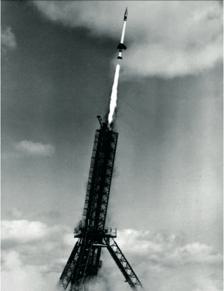
Building: RAAF Woomera Range Complex
Country: Australia
Year built: 1947
Aerospace facility in South Australia "Woomera Test Range" redirects here. For other uses, see Woomera . RAAF Woomera Range Complex near Woomera , South Australia in Australia Launch of a NASA Skylark sounding rocket from the Woomera Range Complex in c. 1961 Map of South Australia showing the land area covered by the RAAF Woomera Range Complex Coordinates 30°57′19″S 136°31′56″E / 30.9553°S 136.5322°E / -30.9553; 136.5322 Type Military aerospace Civil aerospace Area 122,188 km 2 (47,177 sq mi) Site information Owner Government of South Australia under a crown lease to the Department of Defence Operator Royal Australian Air Force Open to the public Prohibited access except for Woomera Village and Stuart Highway Status Active Site history In use 1946 ( 1946 ) – present Test information Nuclear tests 9 (see British nuclear tests at Maralinga and Operation Totem ) Other tests Missiles, aircraft weapons, drone aircraft, rockets The RAAF Woomera Range Complex (WRC) is a major Australian military and civil aerospace facility and operation located in South Australia , approximately 450 km (280 mi) north-west of Adelaide . The WRC is operated by the Royal Australian Air Force (RAAF), a Service of the Australian Defence Force (ADF). The complex has a land area of 122,188 km 2 (47,177 sq mi) or roughly the size of North Korea or Pennsylvania . The airspace above the area is restricted and controlled by the RAAF for safety and security. The WRC is a highly specialised ADF test and evaluation capability operated by the RAAF for the purposes of testing defence materiel. The complex has been variously known as the Anglo-Australian Long Range Weapons Establishment and then the Woomera Rocket Range ; the RAAF Woomera Test Range and in 2013, the facility was reorganised and renamed to the RAAF Woomera Range Complex (WRC). The ground area of the WRC is defined by the Woomera Prohibited Area (WPA) and includes the Nurrungar Test Area (NTA); with a land area of 122,188 km 2 (47,177 sq mi), the WPA is described by the RAAF as the largest land-based test range in the western world. The Woomera Prohibited Area Coordination Office (WPACO) coordinates daily operation of the complex which comprises a mix of South Australian crown land and is covered by pastoral leases and mining tenements granted by the Government of South Australia . The Woomera Prohibited Area Advisory Board monitors the operations of the WPA and the WPACO. The airspace above the WPA is called the Woomera Restricted Airspace (WRX) and is controlled by the RAAF for safety and security reasons during the conduct of some activities on the complex together with the support of Airservices Australia . The complex also contains RAAF Base Woomera , or the RAAF Woomera Airfield , the dual- runway military airfield located 3 nmi (5.6 km; 3.5 mi) north of the settlement of the Woomera Village. The airfield has been in military operation since a RAF Dakota landed at Woomera on 19 June 1947. Etymology and broad definitions The word woomera is an Australian Aboriginal word of the Dharug language of the Eora people of the Sydney basin; a woomera is a wooden spear-throwing device . Woomera was adopted initially as an appropriate name for the settlement of Woomera , that is also called Woomera Village, based on a recommendation from Group Captain Alfred George Pither . Since its establishment in 1947 and its renaming in 2016 as the RAAF Woomera Range Complex, the defence facilities have been variously known as the Anglo-Australian Long Range Weapons Establishment and then the Woomera Rocket Range between 1947 and 1980 when it was operated by the Australian Government as a Defence research and long range weapons testing range. Since 1980 the complex has had various other titles and in more recent years, the RAAF facility has mainly been known as the RAAF Woomera Test Range . In 2013, and as part of the ongoing redevelopment and remediation of Woomera into its 'next-generation' configuration in readiness to support the ADF 's 'Force2030' plan, the range facility was reorganised and renamed to the RAAF Woomera Range Complex (WRC). The ground area of the WRC is defined by the Woomera Prohibited Area (WPA) and includes the Nurrungar Test Area (NTA). The WPA covers an area of 122,188 km 2 (47,177 sq mi) and is described by the RAAF as the largest land-based test range in the western world. The WPA is highly prospective and the Government of South Australia and Geoscience Australia have assessed that by 2025 about A$ 35 billion worth of  iron ore, gold and other mineral resources are potentially exploitable from within the WPA. Access to the WPA for non-Defence use requires Commonwealth approval and is on the proviso that Defence activities will not be unduly compromised. The ground area of the WPA is bound generally by Woomera in the south-east, Roxby Downs and the village associated with the Olympic Dam mine in the east, William Creek in the north-east, Coober Pedy and further north to the 28th parallel , Maralinga in the south-west, and the Trans-Australian Railway and Tarcoola in the south. The WPA is divided into green, amber and red zones; representing infrequent, periodic, and frequent Defence use, respectively. Easements through the WPA allows public transit on the Tarcoola-Alice Springs railway , Stuart Highway , Lake Cadibarrawirracanna Road, Olympic Dam Highway (B97), William Creek Road, as well as the Woomera Village. Permits are required to use the Anne Beadell Highway . From time to time, and for safety reasons, Defence is able to close access for short periods along these easements during the conduct of tests carried out on the complex. The Woomera Prohibited Area Coordination Office (WPACO) coordinates daily operation of the complex which comprises a mix of South Australian crown land and is covered by pastoral leases and mining tenements granted by the Government of South Australia. The Woomera Prohibited Area Advisory Board monitors the operations of the WPA and the WPACO and recommends amendments to co-existence policies and procedures; develop high-level relationships between Defence and the resources sector; resolve disputes between Defence and non-Defence users; report annually on the balance of interests in the WPA; and conduct a review every seven years of the balance of interests in the WPA. Its members comprise appointments from the Australian and South Australian governments. The airspace above the WPA is an integral part of the WRC. Entry into Woomera Restricted Airspace (WRX) is controlled by the RAAF for safety and security reasons during the conduct of some activities on the complex. Airservices Australia defines the exact limits of restricted airspace in their annual handbook. When required, the RAAF issues a 'Notice to Airmen' (NOTAM) which effectively 'closes' access to any part of the WRX when safety or security needs require such action during the conduct of Defence activities at the complex. History The groundspace of the complex is known as the Woomera Prohibited Area and measures 122,188 km 2 (47,177 sq mi). It was first declared a prohibited area in 1947. Military use Anglo-Australian Germany's use of V-1 flying bombs and V-2 rockets during World War II prompted the British to establish their own rocket testing programme. However, the density of population in the United Kingdom made testing risky, so the British turned to Australia, asking for a site with a long testing corridor containing minimal population. The two nations joined in the Anglo-Australian Joint Project , a Commonwealth weapons design and test program established in 1946. In April 1946 a mission from the United Kingdom led by Lieutenant-General JF Evetts CB CBE MC flew to Mt Eba homestead to carry out the first investigation for the suitability of the area for a guided missile range. His survey and mapping adviser was Colonel Lawrence Fitzgerald OBE, Director of Military Survey, Army Headquarters. There was little in the way of adequate surveys and maps of the area and in September 1946, soon after the project was approved by the Government, a survey and mapping reconnaissance of the area from Pimba north to the Musgrave Ranges was conducted by Major Lindsay Lockwood, Officer Commanding the Army's Australian Survey Corps Detachment 5th Field Survey Company based in Adelaide. In December 1946 the Secretary of the Department of the Army directed the Survey Corps' participation in the project. A Survey Corps detachment of ten personnel from the Adelaide unit set up a survey base camp at 'The Pines' near Pimba in March 1947, to commence a topographical mapping program which continued to 1953 when responsibility for surveys were transferred to the Department of the Interior. One member of the Survey Corps detachment which commenced work there in March 1947 was Sergeant Len Beadell . Australia was responsible for providing the testing facilities, personnel, and most of the funding, while the United Kingdom supplied most of the scientific equipment and personnel, and in addition to its financial contribution, paid for the weapons being used. At its peak, the complex had an area of 270,000 km 2 (100,000 sq mi), most of which was in South Australia, but included a satellite range in north-west Western Australia. This was later scaled back to a total area of 127,000 km 2 (49,000 sq mi); still the largest land-based weapons test complex in the western world. Facilities at Salisbury supported the design and testing of many weapons and Upper Atmospheric Experiments trialled at Woomera. Weapons designed by the Joint Project and tested at Woomera include the Sea Wolf , Sea Slug, Rapier , Sea Dart , and Bloodhound surface-to-air missiles, the Black Knight research rocket, the Blue Steel nuclear stand-off missile, the Malkara anti-tank missile, the Ikara anti-submarine missile, and the GAF Jindivik target aircraft. Missile testing commenced in 1949. The Joint Project ran until 1980. When the Anglo-Australian Joint Project began to wind down in the early 1970s, the village population began to rapidly drop from its peak of about 7000 residents in the mid-1960s. However, with the establishment of the USAF/ADF Joint Defence Communications Facility at the nearby Nurrungar site in 1969, approximately 18 km (11 mi) south of Woomera, along with its 1100 permanent staff, the village population stabilised at around 4,500 people (including around 800 children). In the late 1990s, as the Nurrungar program was winding down, the ADF reassessed the role of Woomera in its future force structure. What became apparent to the ADF at that time was that the Woomera Test Range was the only land-based test range left in the Western world capable of testing the next (or what is now termed '5th' ) generation of weapons systems within a fully instrumented, land-based, specialised test and evaluation range. This assessment was to redefine the future role and strategic importance of the Woomera Range Complex within Australia's long-term Defence requirements. United States Deep Space Station 41 See also: Island Lagoon Tracking Station During the early 1960s, the Woomera Range participated in the Mercury and Gemini space programs . Specialised tracking and communications stations were established at Red Lake approximately 50 km (31 mi) north of Woomera and at Mirikata about 200 km (120 mi) west of Woomera. These stations were important during the first Moon landing mission . One significant facility installed by the US was the highly specialised "Deep Space Station 41" (DSS-41). This facility was constructed at the edge of Island Lagoon about 25 km (16 mi) south of Woomera and was directly supported from the Woomera Defence Village. DSS-41 played a role in the 'race for space' from the mid-1950s to the mid-1970s, when the main tracking systems were dismantled and returned to the US. While none of the DSS-41 facility exists, the roadworks and building sites for this facility are still visible. In June 2022 Google Earth shows that a new facility has been constructed on the old DSS-41 site. After the cancellation of the Joint Project, the complex was operated by Defence Research Centre Salisbury (former Weapons Research establishment, now Defence Science and Technology Organisation ) in support of Australian Defence projects as they arose and also in support of German and NASA Sounding Rocket launches to observe the Supernova 1987A and other astronomical experiments. Woomera then focused on supporting the nearby joint Australia-United States Joint Defence Space Communications Station, Nurrungar . The surveillance facility closed in 1999. Australian During the 1990s it became apparent to the RAAF that Woomera was the only land-based test range left in the western world that was large enough for the testing of the generation of weapons systems which Australia was soon to acquire. Beginning with the instrumented range (Range E) in 1991, the RAAF has gradually taken over responsibility for the operation of the whole complex on behalf of the Department of Defence . In 2009, Joint Project 3024 was established to upgrade the range's instrumentation systems, and Project R7034 established to upgrade and modernise the required infrastructure. These projects have a 2020 ready point to coincide with the introduction of the Joint Strike Fighter (JSF). Historically, for both Woomera and Australia, following the end of the Anglo-Australian Joint Project no further development occurred to make use of the technologies, skills and knowledge gained while the Project was operating. Australia became the fourth nation in the world to build and place in orbit a satellite from its own territory ( WRESAT ), that was the height, and end, of Australia's foray into space activities using its own purpose-built facility at Lake Hart (the ELDO site at Launch Area 6 of the Range). These launchers (there were two, and a third never completed) are now a relic of the Range's significant history of space-based activities. These two old launchers still tower over ten stories high over the inland Lake Hart dry salt lake, but are also a mute testament to Australia's once renowned position in space research and development. That former position, however, was recognised in 2007 with the unveiling of the American Institute of Aeronautics and Astronautics (AIAA) plaque commemorating Woomera's induction into the AIAA hall of fame, a distinction that placed Woomera's contribution to aerospace history and development on a par with Kitty Hawk (site of the first heavier than air controlled flight), and the Sea of Tranquility on the Moon (site of the first inter-planetary landing by humans). By 1999 the Defence Science and Technology Organisation and the RAAF's Aircraft Research and Development Unit identified the future potential for the complex, particularly as it was one of the few sites in the world where over-the-horizon weapons testing was feasible. Prior to this review, the RAAF's Aircraft Research and Development Unit (ARDU), and in conjunction with the DSTO, had been continuing to utilise the former 'Range E' (instrumented) facility since 1991. In the mid-1990s, ARDU took over total management of the Range from the then DSTO but with the creation of Defence Estate, the administration of the Woomera Prohibited Area itself was handed back to Estate to manage, with RAAF only maintaining control over the defined Woomera Instrumented Test and Evaluation Range (formerly Range E and as the instrumented portion of the WPA was then known). Over the following ten years (1997–2007), the RAAF re-defined the purpose and operation of the range and, by 2007, Chief of Air Force had again assumed full command of the entire Woomera Test Range Complex (i.e. both the Range and the Base). The RAAF Woomera Test Range (WTR) is the principal formation of the WRC and the primary operational reason for the existence of the Range Complex. Access to and use of the WRC is managed through Headquarters, Air Warfare Centre RAAF , with the AWC's Air Force Ranges Directorate (AFRD) responsible for assuring the overall capabilities of the Range. The day-to-day operation of the WTR element of the WRC is the responsibility of the Woomera Test Range Squadron (WTR SQN). In this role, the WTR SQN is also directly supported by Headquarters AWC; No. 20 Squadron RAAF ; and Defence contractors permanently based at RAAF Base Woomera. In 2007, the Woomera Test Range was acknowledged by the American Institute of Aeronautics and Astronautics (AIAA) as a site of world aerospace historical significance. In 2016 the Australian Government announced plans for an A$ 297-million remediation of the range and the upgrade of the measuring and monitoring and sensor systems at Woomera. Raytheon Australia was awarded the contract. The works are intended to accommodate performance tests of the F-35 Joint Strike Fighter and provide access for the United States military. Raytheon announced that the range would be challenged by the testing of "new remotely piloted air systems, evolved network centric warfare capabilities, and weapons fitted to the EA-18G Growlers and Joint Strike Fighters" after the upgrade. The base was also used for testing of the Blue Streak missile system. Other military uses In 2013 testing began on Taranis , a drone aircraft which is the result of a joint project between UK defence and BAE Systems. In December 2009 there were up to ten different tests that  occurred on the complex daily, and bookings for access had been made as far in advance as 2023. The increase in interest from other parties prompted the Australian government to mark $500 million in funding for Woomera in May 2009, to update tracking systems and other infrastructure. The complex is currently used for Australian Defence Force trials, and access is leased to foreign militaries and private companies for their own testing of weapons systems, rockets, and drone aircraft . Civil aerospace use The complex has also been used for rocketry . During the 1950s, the Black Knight rocket (as a component of Blue Streak) was tested at the range. The first rocket launch occurred in 1957, and continued until the last satellite launch, Prospero X-3 in 1971. Australia's first satellite, WRESAT , was launched from Woomera in 1967. The complex was awarded a National Engineering Landmark in 1999. Although initially allowed to lapse after the cancellation of the Joint Project, the use of the range for rocket research later increased. In 2002, the University of Queensland launched a rocket carrying the HyShot engine: the first successful flight of a hypersonic scramjet engine. During the Cold War, Woomera had the second highest quantity and rate of rocket launches in the world after NASA 's facilities at Cape Canaveral . Between 1957 and 2007, over 518 launches from Woomera were recorded. Other launches included: 1957 to 1987, 258 Skylark rockets were launched with various agencies including the UK, the European Space Agency and the German Aerospace Center In the 1970s, NASA launched 20 Aerobee series 150, 170, 200 and 200A rockets for experimental purposes. In 1995, NASA launched its last rocket from the range. On 9 July 2017 a Sonda rocket was launched on an Australian hypersonic mission, which impacted on the range. Asteroid sampling spacecraft retrieval: In June 2010 and December 2020, the Japanese space probes Hayabusa and Hayabusa2 returned samples from asteroids 25143 Itokawa and 162173 Ryugu respectively by landing within the Woomera Prohibited Area. Launch areas Several launch areas have been used over the years: HAD - HAD launch complex LA1 - Sounding rocket launch complex LA2 - Sounding rocket launch complex (Stonechat, Skylark , Rook , Jaguar , Black Brant , Lorikeet, Long Tom , Kookaburra , HAD, Corella, Cockatoo, Aero High) LA2 D - MORABA mobile launch complex LA2 HRV - Hypersonic launch complex LA2 N - Nike launch complex LA2 SL - Skylark launch complex LA3 LA4 LA5A - Black Knight launch complex LA5B - Black Knight, Black Arrow launch complex LA6A - Europa , Blue Streak launch complex LA8 - Redstone , Aerobee launch complex LA9 MRL - MRL launch complex Current uses Baker Observatory The Woomera Baker Observatory lies within the WPA. There is a public telescope which belongs to the Defence Department. Local volunteers assist RAAF Woomera in hosting stargazing observatory nights for the public and visiting military units. In March 2020, a new telescope was installed to replace the old one, which had been damaged five years earlier when its corrector plate had been accidentally cracked. Other uses In 2004, V8 Supercars team Team Dynamik were discovered to be conducting illegal vehicle testing at the Woomera site. The team claimed they were testing an aerodynamic enhancement device but were later fined AU$ 132,000 for breaching series' testing regulations. In 2011 Federal Defence Minister Stephen Smith and Resources Minister Martin Ferguson , together with South Australian Premier Mike Rann , announced that large areas of the Woomera Protected Area would be opened up for mining.  This followed years of negotiations for the "mixed use" of the area, which contains many billions of dollars of mineral resources. [ better source needed ] [ better source needed ] Non-defence users of the area include pastoralists, Aboriginal people and traditional owners , mining and exploration companies with leases in the WPA (including Arrium and OZ Minerals ), opal miners, tourists, research organisations and rail operator, One Rail Australia . Modern mines within the area include the Challenger gold mine, Peculiar Knob iron ore mine, Prominent Hill copper mine and the Cairn Hill iron ore mine . As of 2017, only Prominent Hill is operational. Peculiar Knob is in care and maintenance owing to a weak iron ore price, while ore bodies at Cairn Hill and Challenger have been exhausted. Management Land area management and administration Effective from 1 January 2015, the management of the Woomera Range Complex was reorganised under the new RAAF Air Warfare Centre (AWC). Operations management of the complex are managed through Headquarters Air Warfare Centre, while day-to-day operation of the range is the responsibility of the Woomera Test Range Squadron, which was expected to be renamed to a 'numbered' squadron during 2016. The Woomera Test Range Squadron is a sub-element of the Air Force Ranges Directorate (AFRD), which is also part of the Air Warfare Centre. Headquarters AWC, Air Force Ranges Directorate and the Test Range Squadron are all currently based at RAAF Base Edinburgh , in Adelaide, located approximately 450 km (280 mi) south-west of the complex. RAAF Base Woomera was formed in January 2015 by amalgamation of RAAF Woomera Airfield and the Woomera Village. No.20 (Woomera) Squadron was formed on 1 April 2015 to manage the operation of the aerodrome, while the Woomera 'village' element of RAAF Base Woomera essentially continues to operate as it has done since 1982. The Defence Estate & Infrastructure Group manage the operations of the village within the new RAAF Base Woomera structure, but the village remains open to the public as it has been since 1982. The Village remains totally owned and operated by Defence and exclusively supports the needs of Defence activities at the WRC. Access is managed by the Department of Defence Woomera Prohibited Area Coordination Office using a permit system. Security Warning sign on the Stuart Highway There are a considerable number of warning signs across the range and on public access roads throughout the WPA warning travellers not to leave those routes without the permission of the Department of Defence. Since the beginning of 2012, the RAAF has also established, in conjunction with the South Australian Police, regular patrols of all roads and sites across the WPA to ensure public safety, particularly during periods when Range activities necessitate the closure of public access roadways and other easements (such at the main trunk railway line to Darwin ). RAAF Base Woomera Main article: RAAF Base Woomera RAAF Base Woomera is co-managed, but as part of the wider WRC facility, by RAAF Combat Support Group (CSG) and the Defence Estate & Infrastructure Group (DEIG). CSG's role, delivered through No.20 (Woomera) Squadron, is to essentially operate the aerodrome precinct ('Base Sector North') element of the base in direct support of Defence activities at the WRC. DEIG's role with the WRC is two-fold; firstly DEIG is responsible for the operation of the 'village' support elements of the base (i.e. 'Base Sector South') such as messing, accommodation, security and other normal RAAF Base services and, secondly, DEIG are responsible for managing the wider Defence estate and infrastructure needs of the entire Range and Base complex. Consistent with the operation of all other RAAF Bases, DEIG manages a range of contractors to Defence to deliver the required services at Woomera. Woomera Prohibited Area Advisory Board The Woomera Prohibited Area Advisory Board monitors the operations of the Woomera Prohibited Area Coordination Office and meets semi-annually to recommend amendments to co-existence policies and procedures; develop high-level relationships between Defence and the resources sector; resolve disputes between Defence and non-Defence users; report annually on the balance of interests in the WPA; and conduct a review every seven years of the balance of interests in the WPA. As of 2017 [update] , the WPA Advisory Board membership included: Name Position Relevant roles The Hon. Amanda Vanstone Chair Former Liberal Senator for South Australia and Minister for Immigration and Multicultural Affairs The Hon. Paul Holloway Deputy Chair Former Minister for Mines & Energy, Government of South Australia Air Marshal Leo Davies AO , CSC Chief of Air Force Dr Paul Heithersay PSM Deputy Chief Executive, Department of State Development , and CEO Olympic Dam Task Force , Government of South Australia Andy Keough CSC CEO Defence SA , Government of South Australia Mark Lawson Deputy Secretary, Department of Industry, Innovation and Science , Australian Government Rebecca Skinner Deputy Secretary, Department of Defence , Australian Government Minutes of the Board from 2012 to 2016 were partially released following a Freedom of Information request in 2016. Aboriginal sites Large areas within the Woomera Prohibited Area overlap with the native title determination of the Kokatha people, an Aboriginal Australian people of South Australia. The dunes and trees are considered sacred to the Kokatha people, being linked to their Tjukurpa (Dreaming) stories, in particular that of the Seven Sisters creation story. In particular, the black oak trees are relate to male Kokatha connections to this storyline. In 2021, an anti-aircraft missile was found at Lake Hart West, a registered Aboriginal heritage site , about 50 km (31 mi) southeast of the trees, and this was not removed for about a year. Within the prohibited area, there is also a "red zone" which is used for the most intensive weapons testing and for which access permits are not generally issued, and this area is purported to be cleaned by the Department of Defence and the trees protected when testing is under way. However, a 2022 inspection by SBS News reporters and Kokatha representatives found that there were shell fragments of carbon fibre on the dunes around the site. There are also a number of significant and rare archaeological sites which are remnants of previous Kokatha habitation within the weapons testing range, which are described in a 2020 heritage management plan prepared for the Department of Defence by GML Heritage Consultants. There are at least 14 separate stone foundations at Lake Hart North (which is not used by the department), which the archaeologists surmised were either "habitation structures" or "low-walled hunting hides". At another location, Wild Dog Creek, there are a number of rock engravings in the Panaramitee Style (generally dated to the Pleistocene , 10,000 years ago), created by chipping away the rock with sharp tools. Other Aboriginal Australian rock art exists throughout the area, including at Lake Hart, portraying, among other things, footprints which match the Genyornis , a giant bird that went extinct thousands of years ago. The report states that the location was likely "inhabited and used for many thousands of years", informally dated to up to 50,000 years ago (similar to human habitation in the nearby Flinders Ranges ), and the sites could provide hitherto unknown cultural information about the Australian desert area. See also South Australia portal Royal Australian Air Force portal Aviation portal Spaceflight portal British nuclear tests at Maralinga Island Lagoon Tracking Station Joint Defence Facility Nurrungar Koonibba Test Range List of airports in South Australia List of Royal Australian Air Force installations Tallaringa Conservation Park Woomera Immigration Reception and Processing Centre Woomera Launch Area 5 References